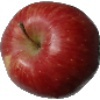
Label: Apple Red 1